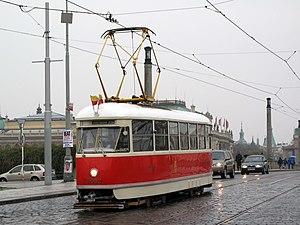
Le Tatra T1 est un tramway tchécoslovaque. Développé au début des années 1950, il est en service jusque dans les années 1980 dans plusieurs pays d'Europe centrale et orientale de l'ancien bloc de l'Est.